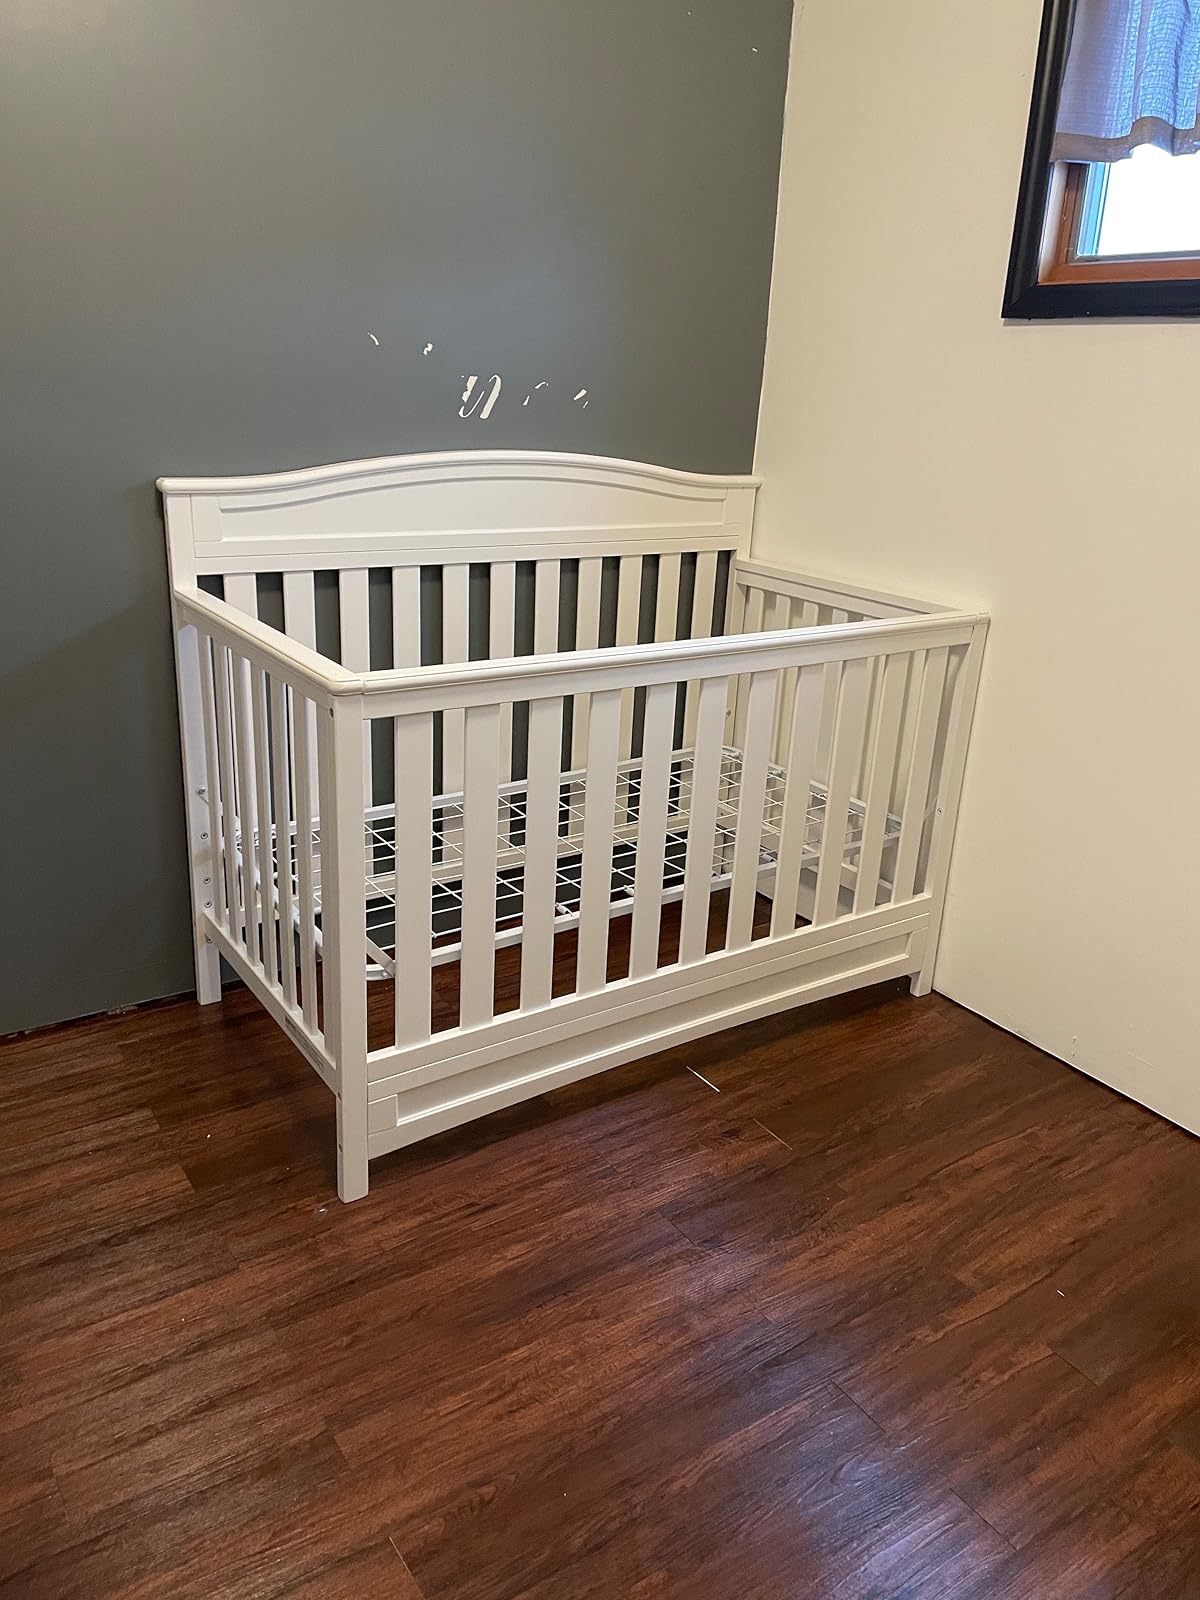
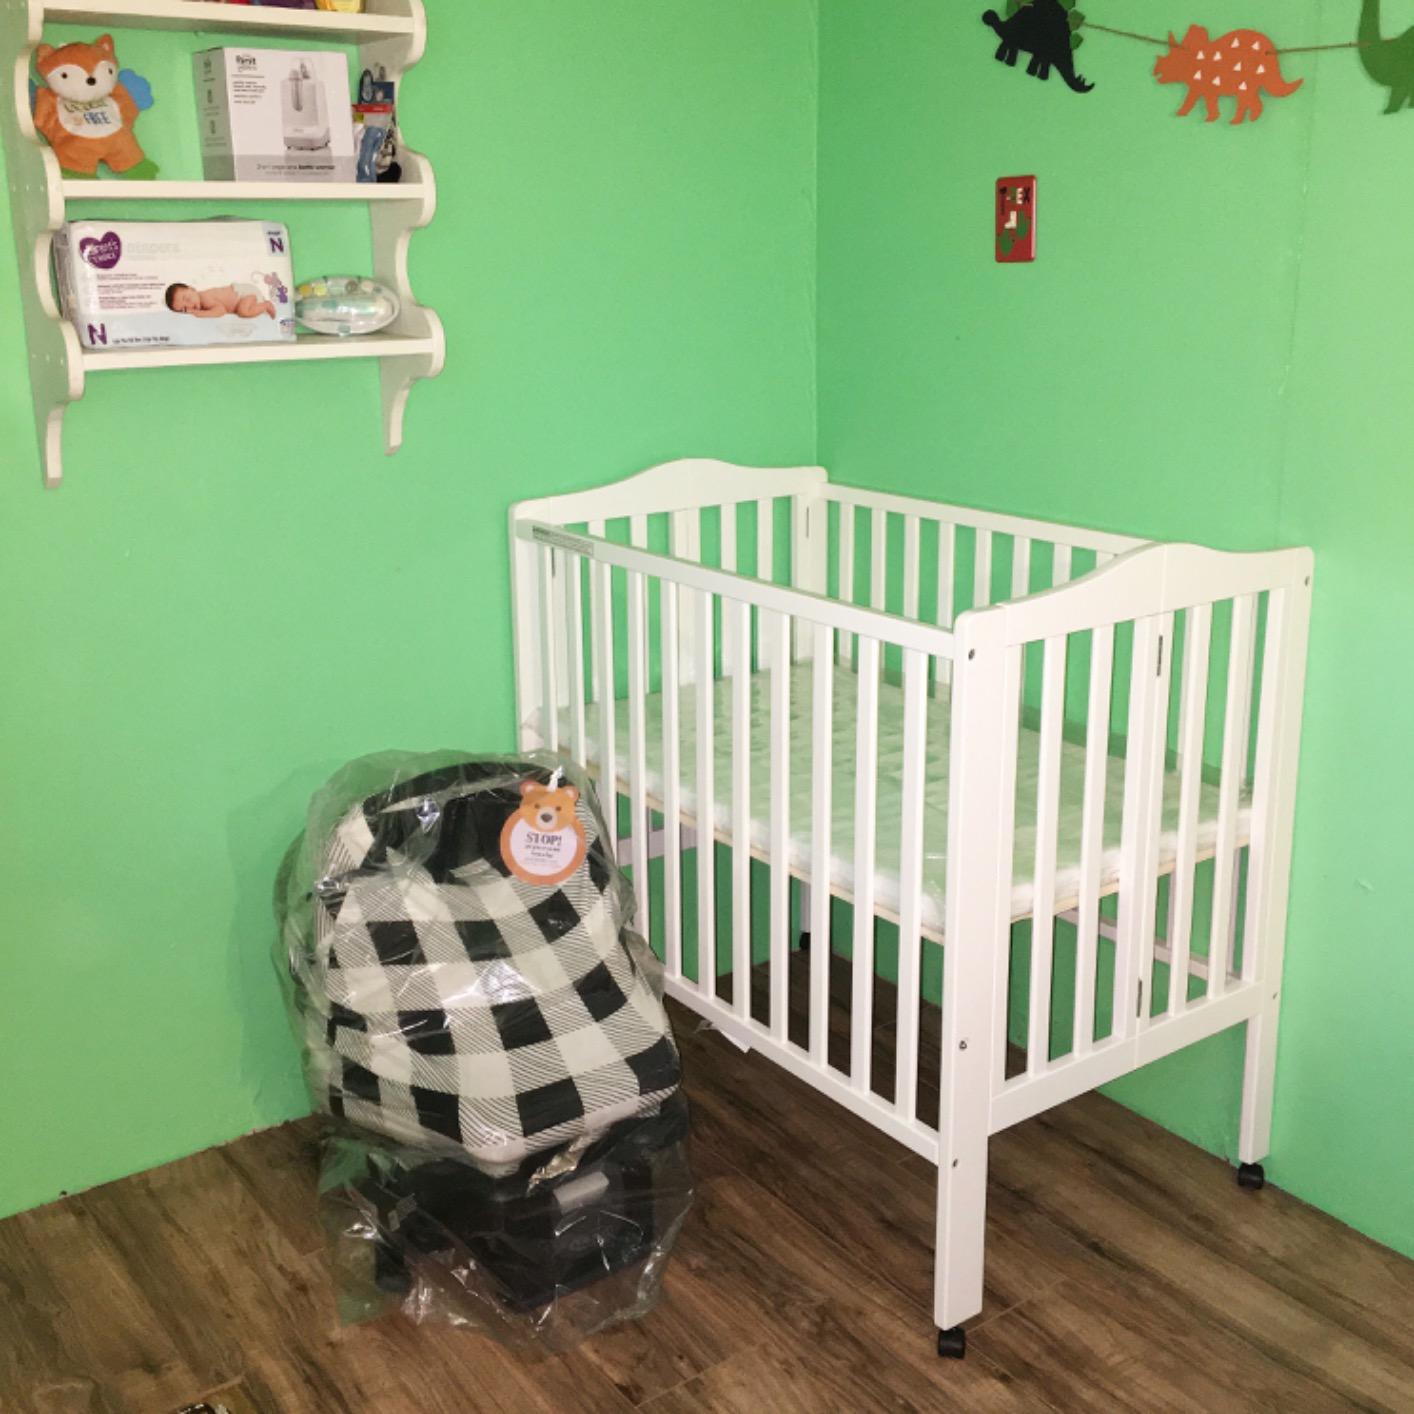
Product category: products_crib
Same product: no